Traditional African masks

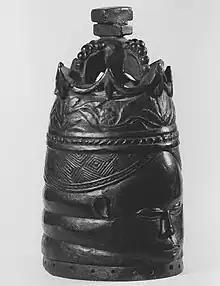
Sande society sowei mask, 20th century

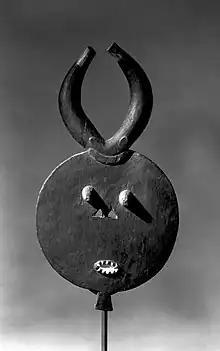
Baoule Kple Kple Mask

Traditional African masks are worn in ceremonies and rituals across West, Central, and Southern Africa. They are used in events such as harvest celebrations, funerals, rites of passage, weddings and coronations. Some societies also use masks to resolve disputes and conflicts.